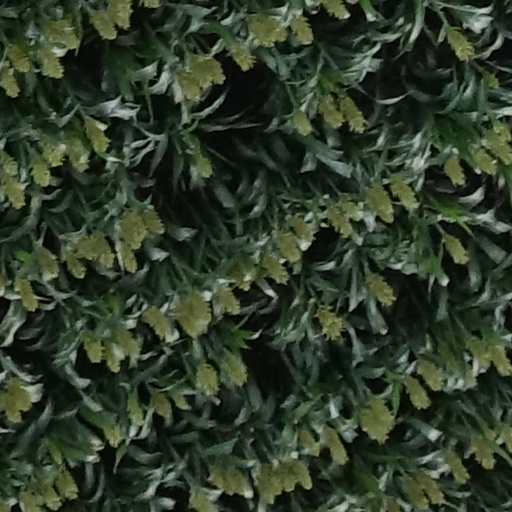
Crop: sorghum